Plymouth Meeting Mall

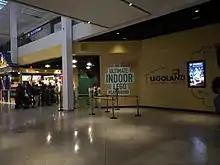
Legoland inside the mall in 2018

The Plymouth Meeting Mall was designed by Victor Gruen and built by The Rouse Company in 1966, it was the third fully enclosed shopping mall in the Philadelphia area. The original two anchor stores were Strawbridge & Clothier and Lit Brothers. The One Plymouth Meeting office tower was added on an outparcel in 1969. The mall suffered a major fire on January 10, 1970 at the east end (near Lit Brothers): "Approximately one third of the 100 stores in the suburban Philadelphia mall were damaged by either smoke, water or the fire." Lit Brothers closed in 1976 and was replaced by Hess's in 1979. The Hess's, which was the only location in the Philadelphia area, saw poor sales and closed in March 1993 as part of restructuring of the Allentown-based chain. The former Hess's became Boscov's on October 13, 1996.